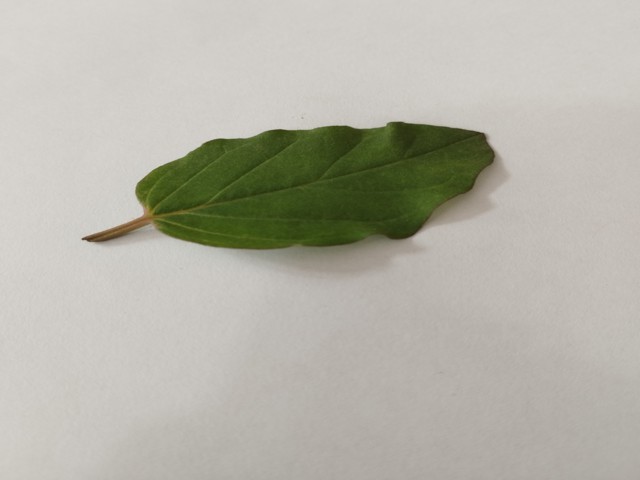
Plant: punarnava